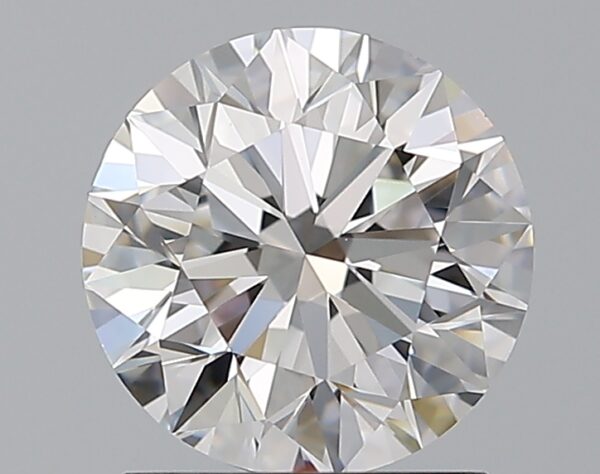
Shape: round
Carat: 1.5
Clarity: VS1
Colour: D
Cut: EX
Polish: EX
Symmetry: EX
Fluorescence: M
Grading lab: GIA
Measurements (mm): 7.26 x 7.3 x 4.56